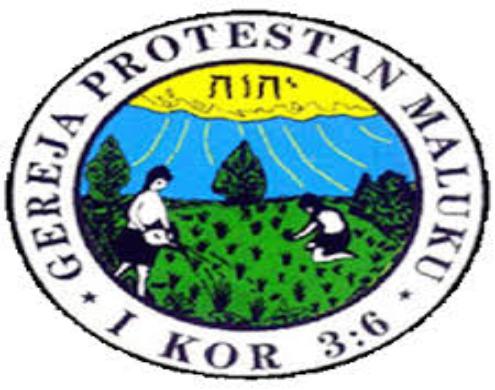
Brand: GPM
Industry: Electronic